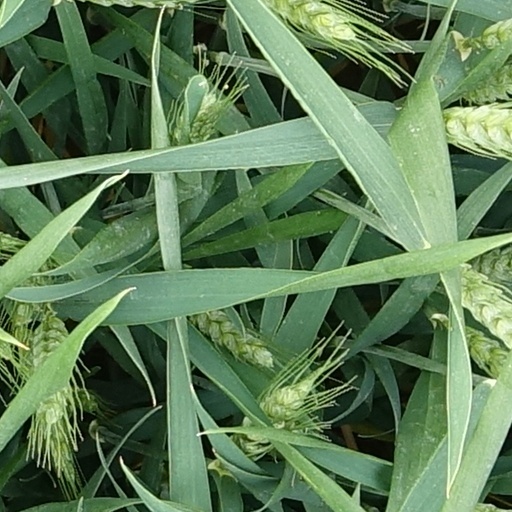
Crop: wheat